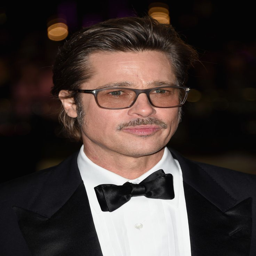
actor attends the closing night gala red carpet arrivals forwar film during festival .